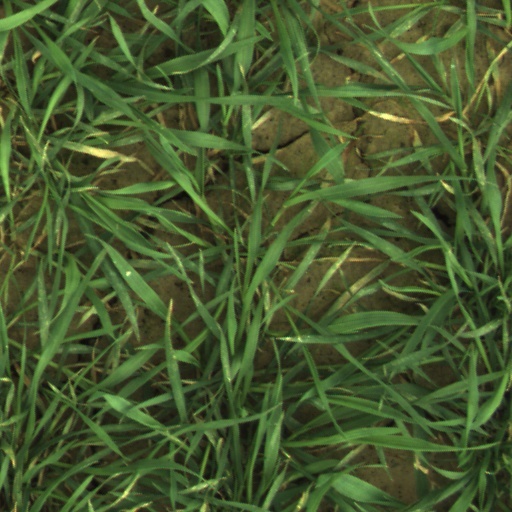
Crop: wheat